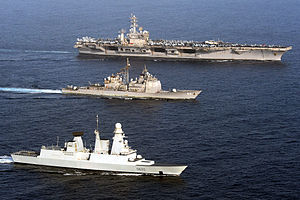
Horizon-klassen / Galleri
Horizon-klassen er resultatet af et europæisk samarbejde om at skabe en ny generation af luftforsvarsfregatter. Samarbejdet bestod oprindeligt af Storbritannien, Frankrig og Italien. Storbritannien forlod senere samarbejdet på grund af andre behov til skibenes funktioner.